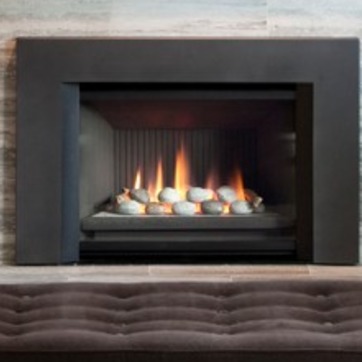
Material: other